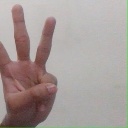
अक्षर: व